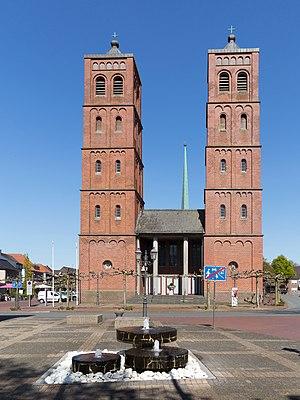
Uedem est une commune de Rhénanie-du-Nord-Westphalie, située dans l'arrondissement de Clèves, dans le district de Düsseldorf.